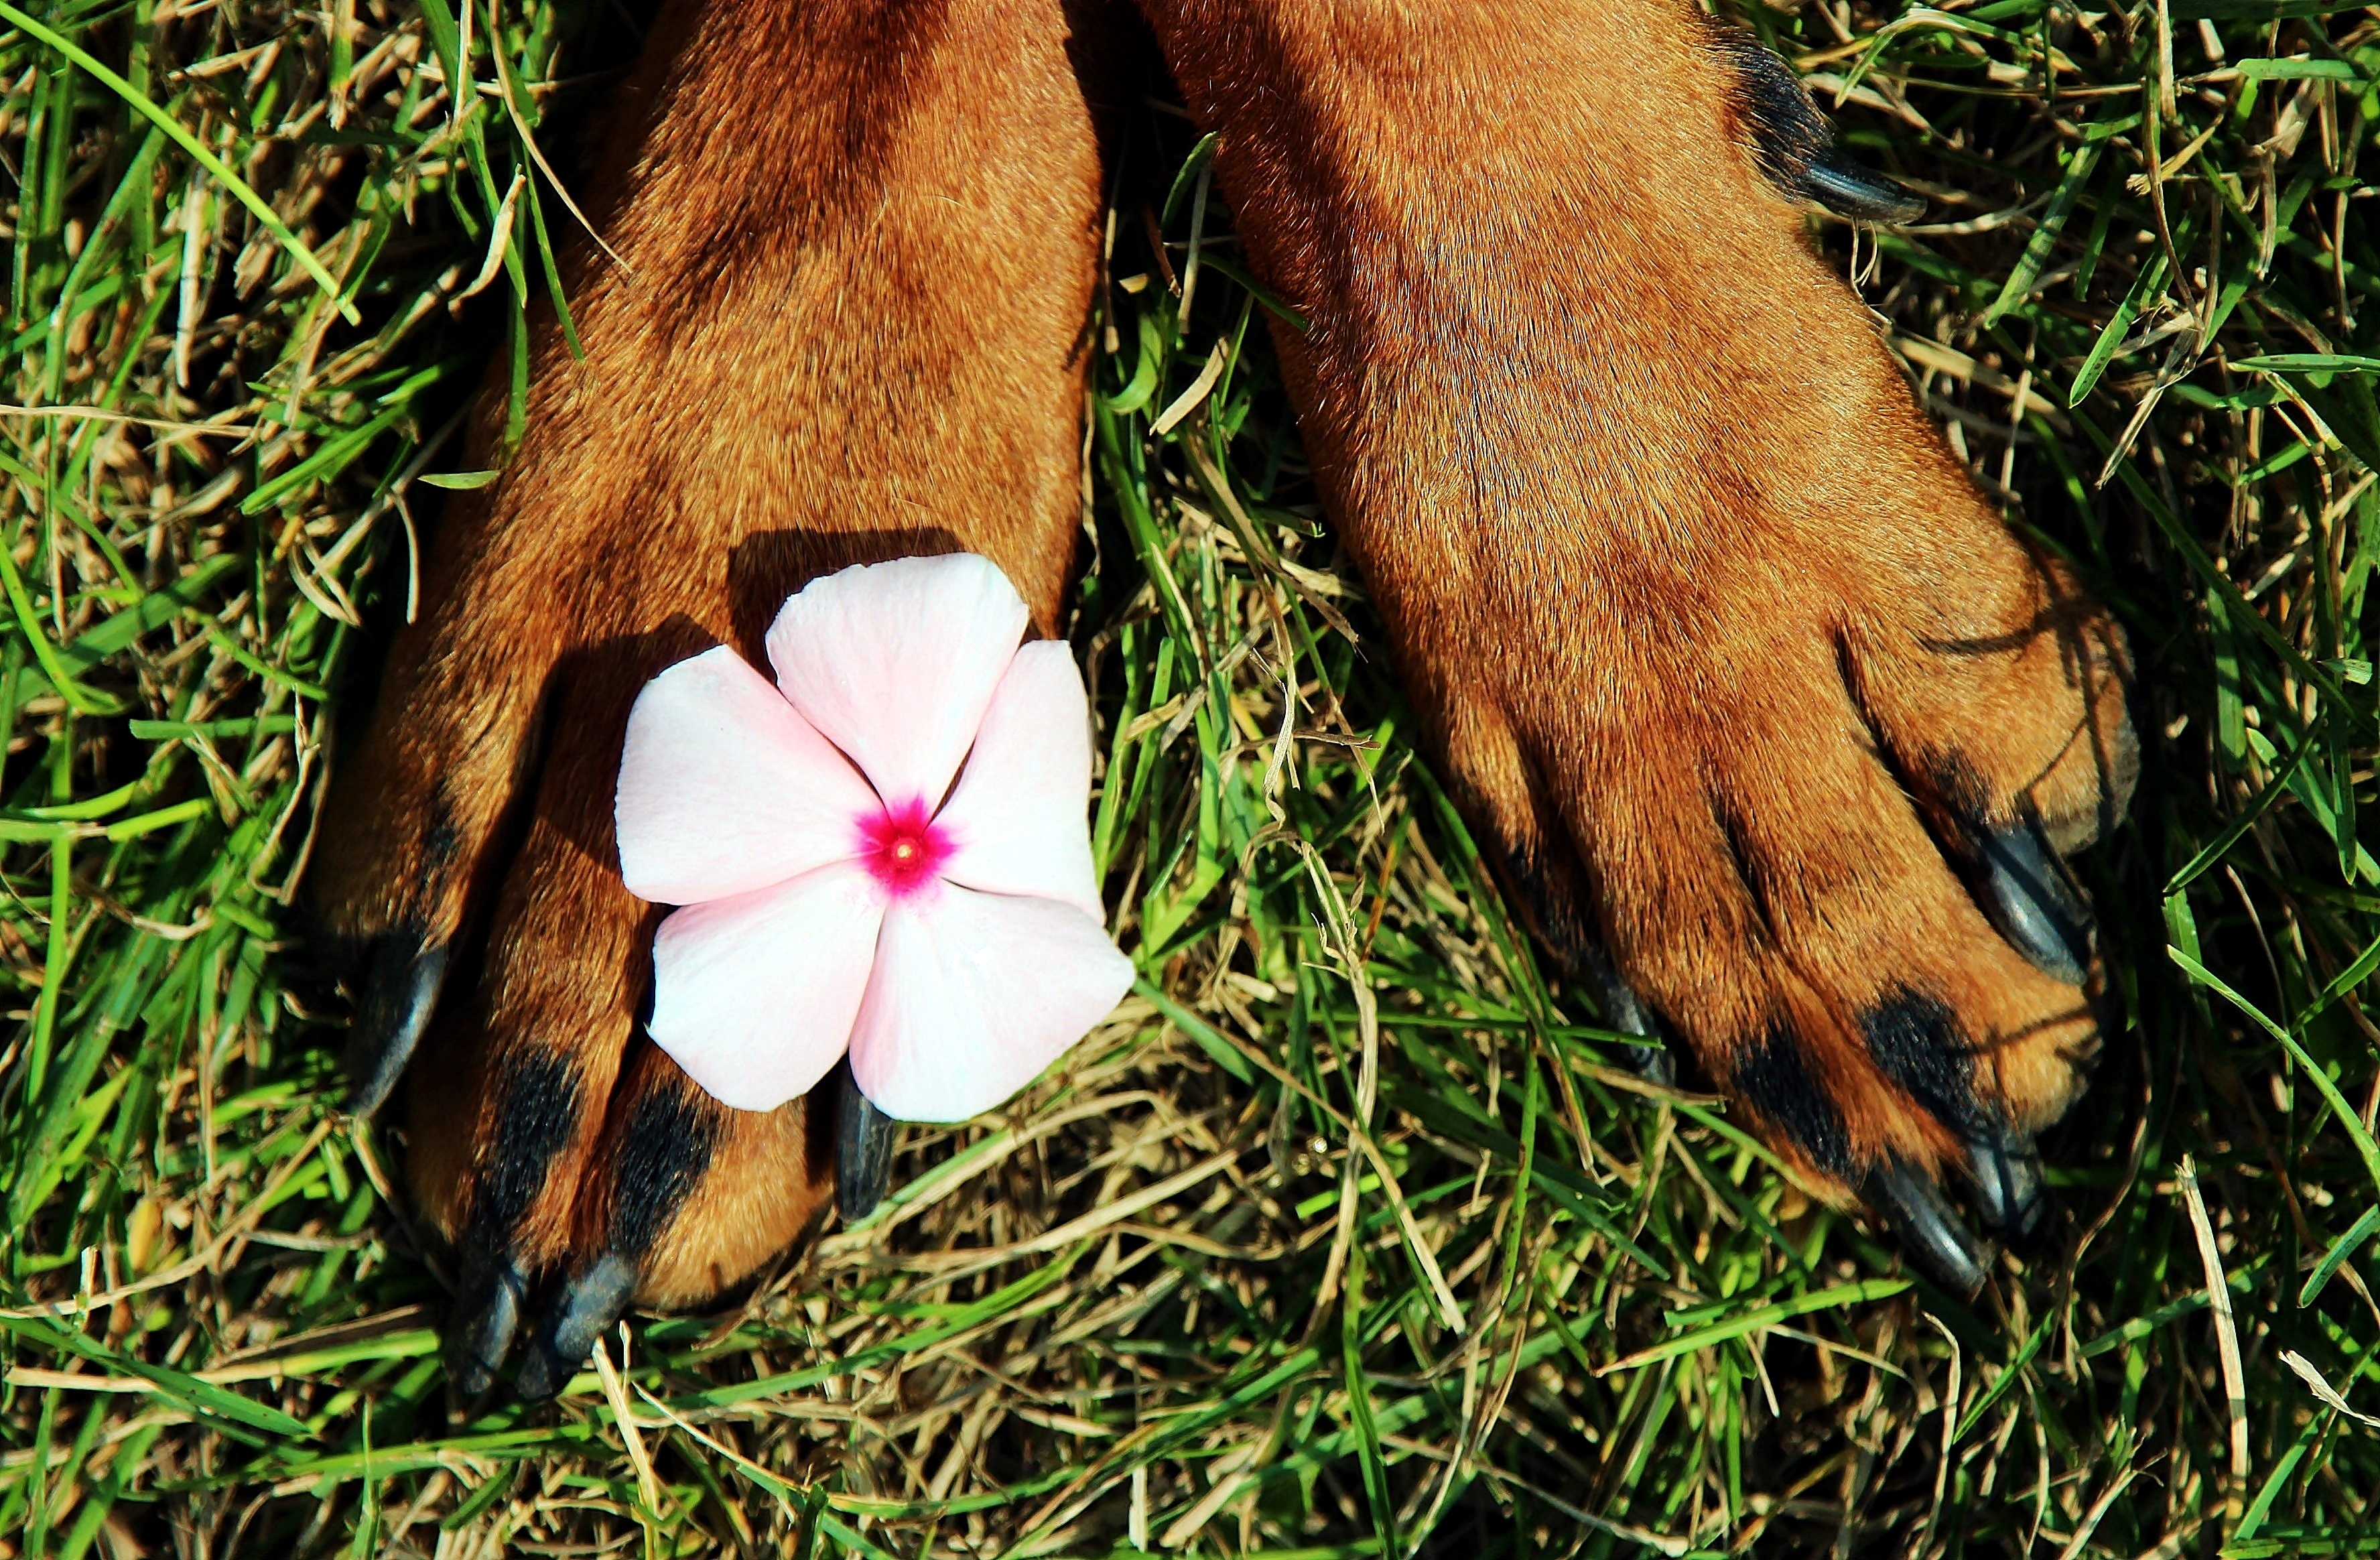
grass, lawn, leaf, flower, dog, autumn, mammal, nice, paws, pads